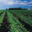
Label: plain